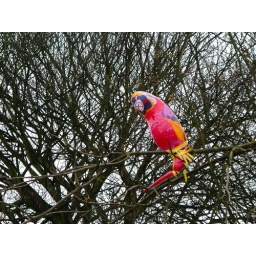
Seen near a building site in Lincoln. Can't explain the &amp;quot;No Smoking&amp;quot; sign on his beak.